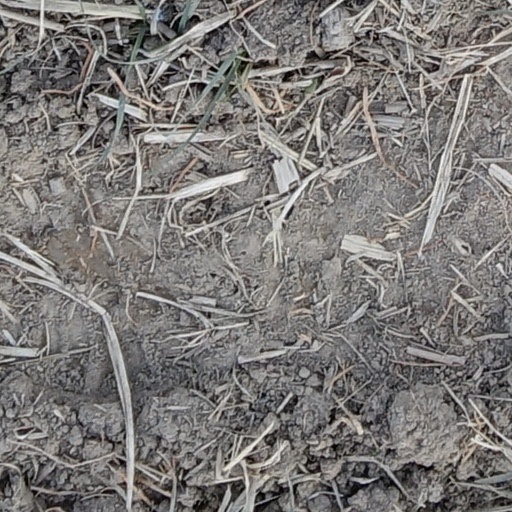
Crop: wheat